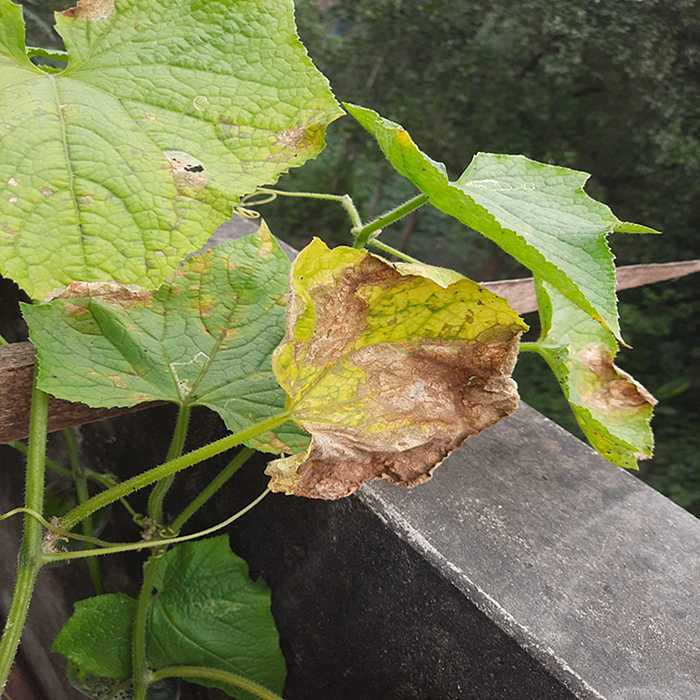
Plant: Cucumber
Label: Anthracnose lesions